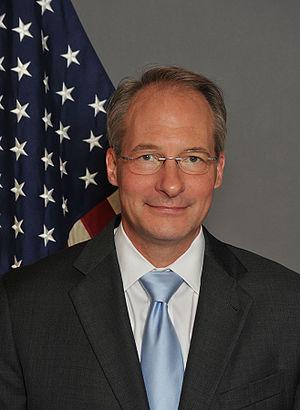
John M. Koenig est un diplomate américain et servi comme ambassadeur des États-Unis à Chypre de 2012 à 2015.